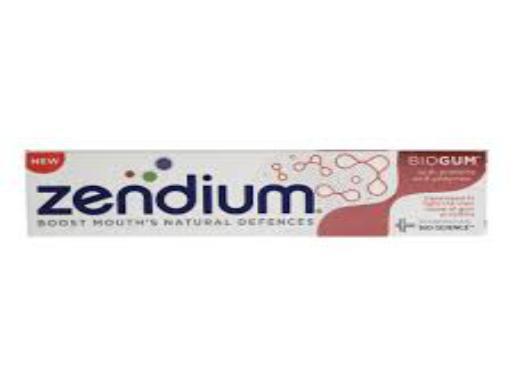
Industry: Medical